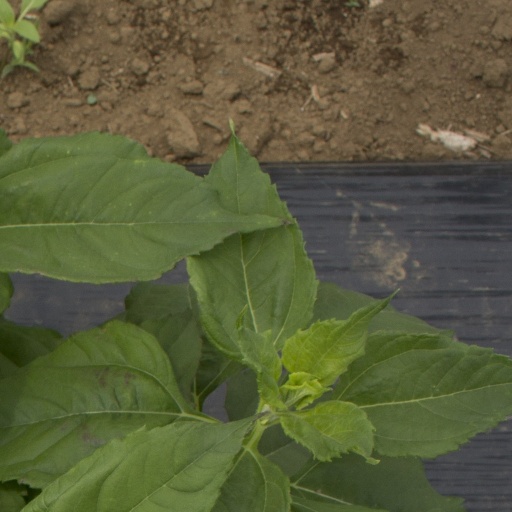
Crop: Jerusalem artichoke